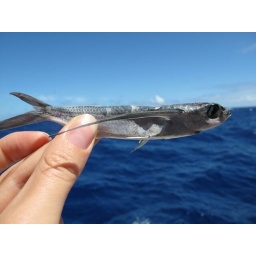
A flying fish that landed on the ship this morning, discovered by Captain Moore. Photo - Lindsey Hoshaw